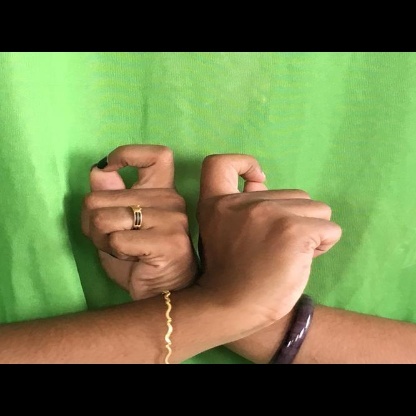
Mudra: Berunda